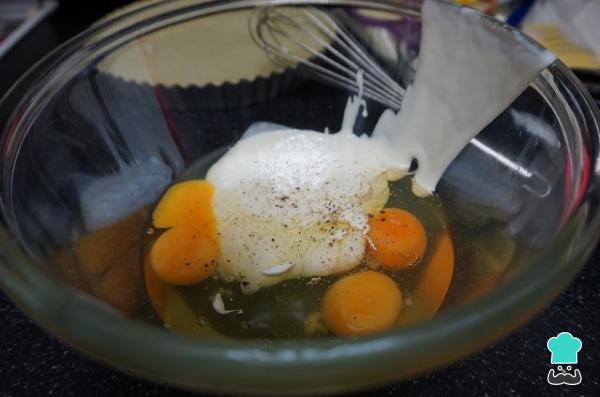
Preparamos un bol con los huevos, batimos bien, ponemos la nata líquida y lo volvemos a mezclar. Ponemos una pizca de sal.